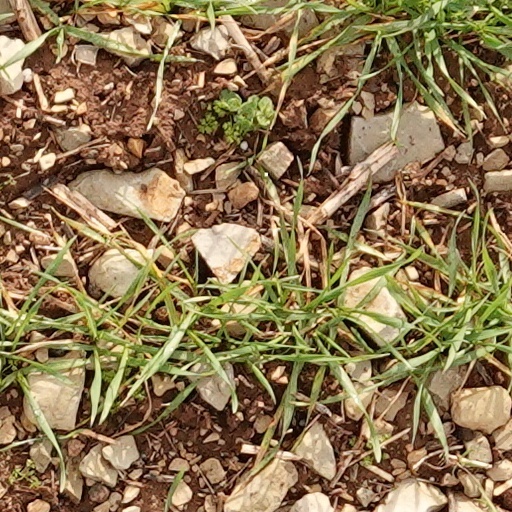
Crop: wheat